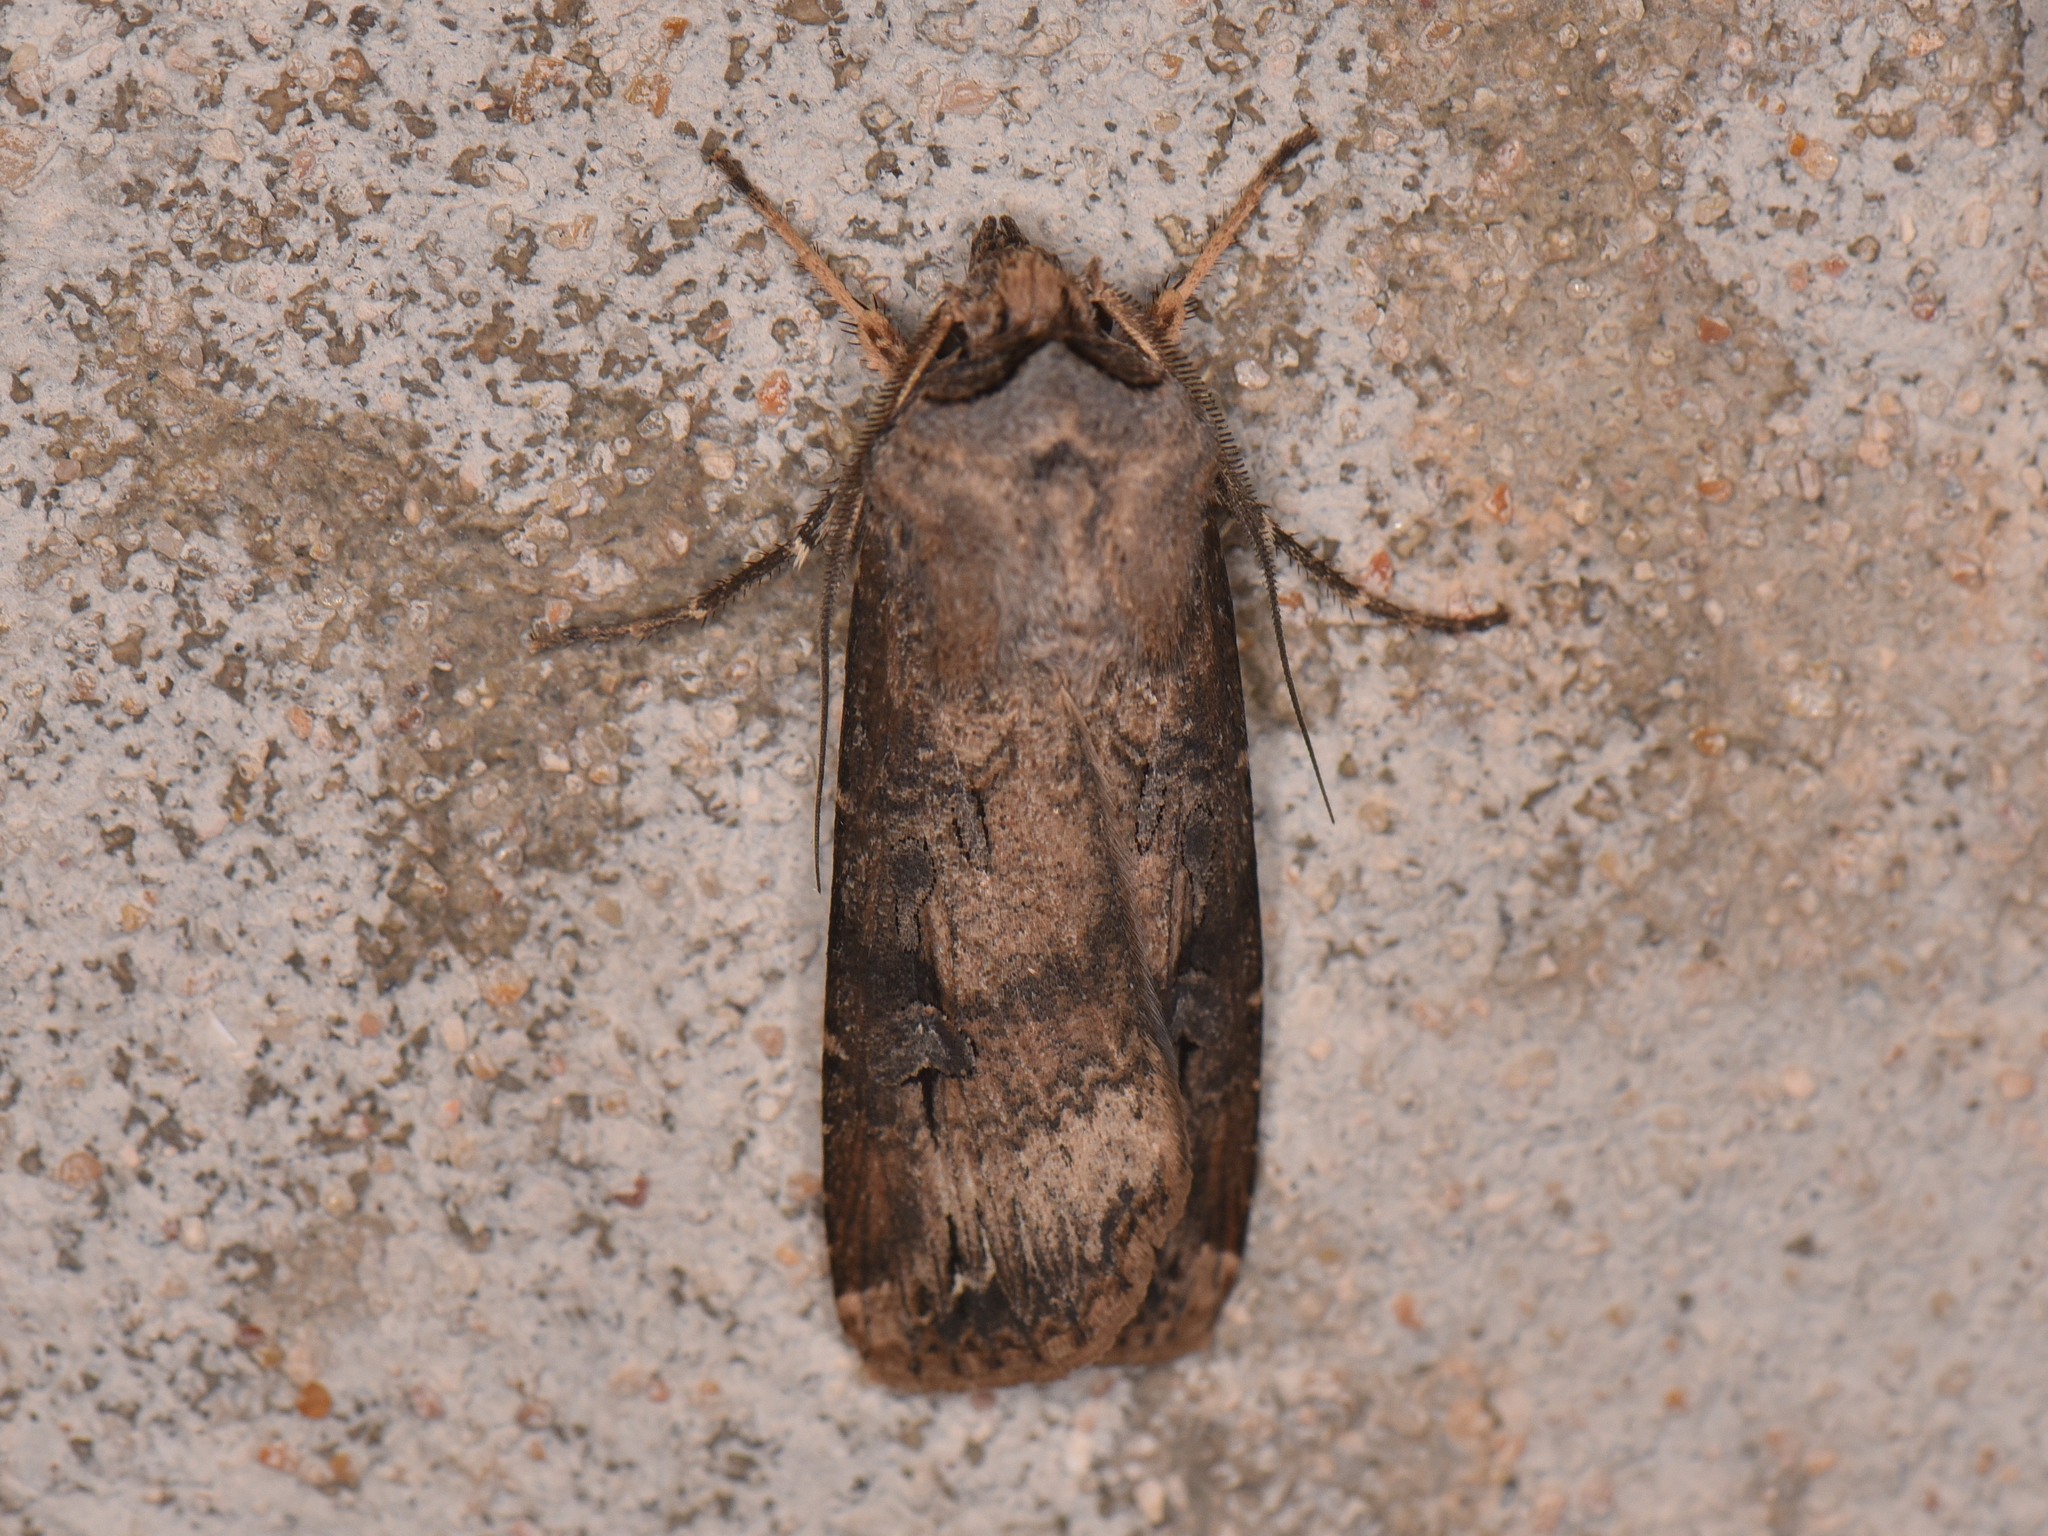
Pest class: cutworms